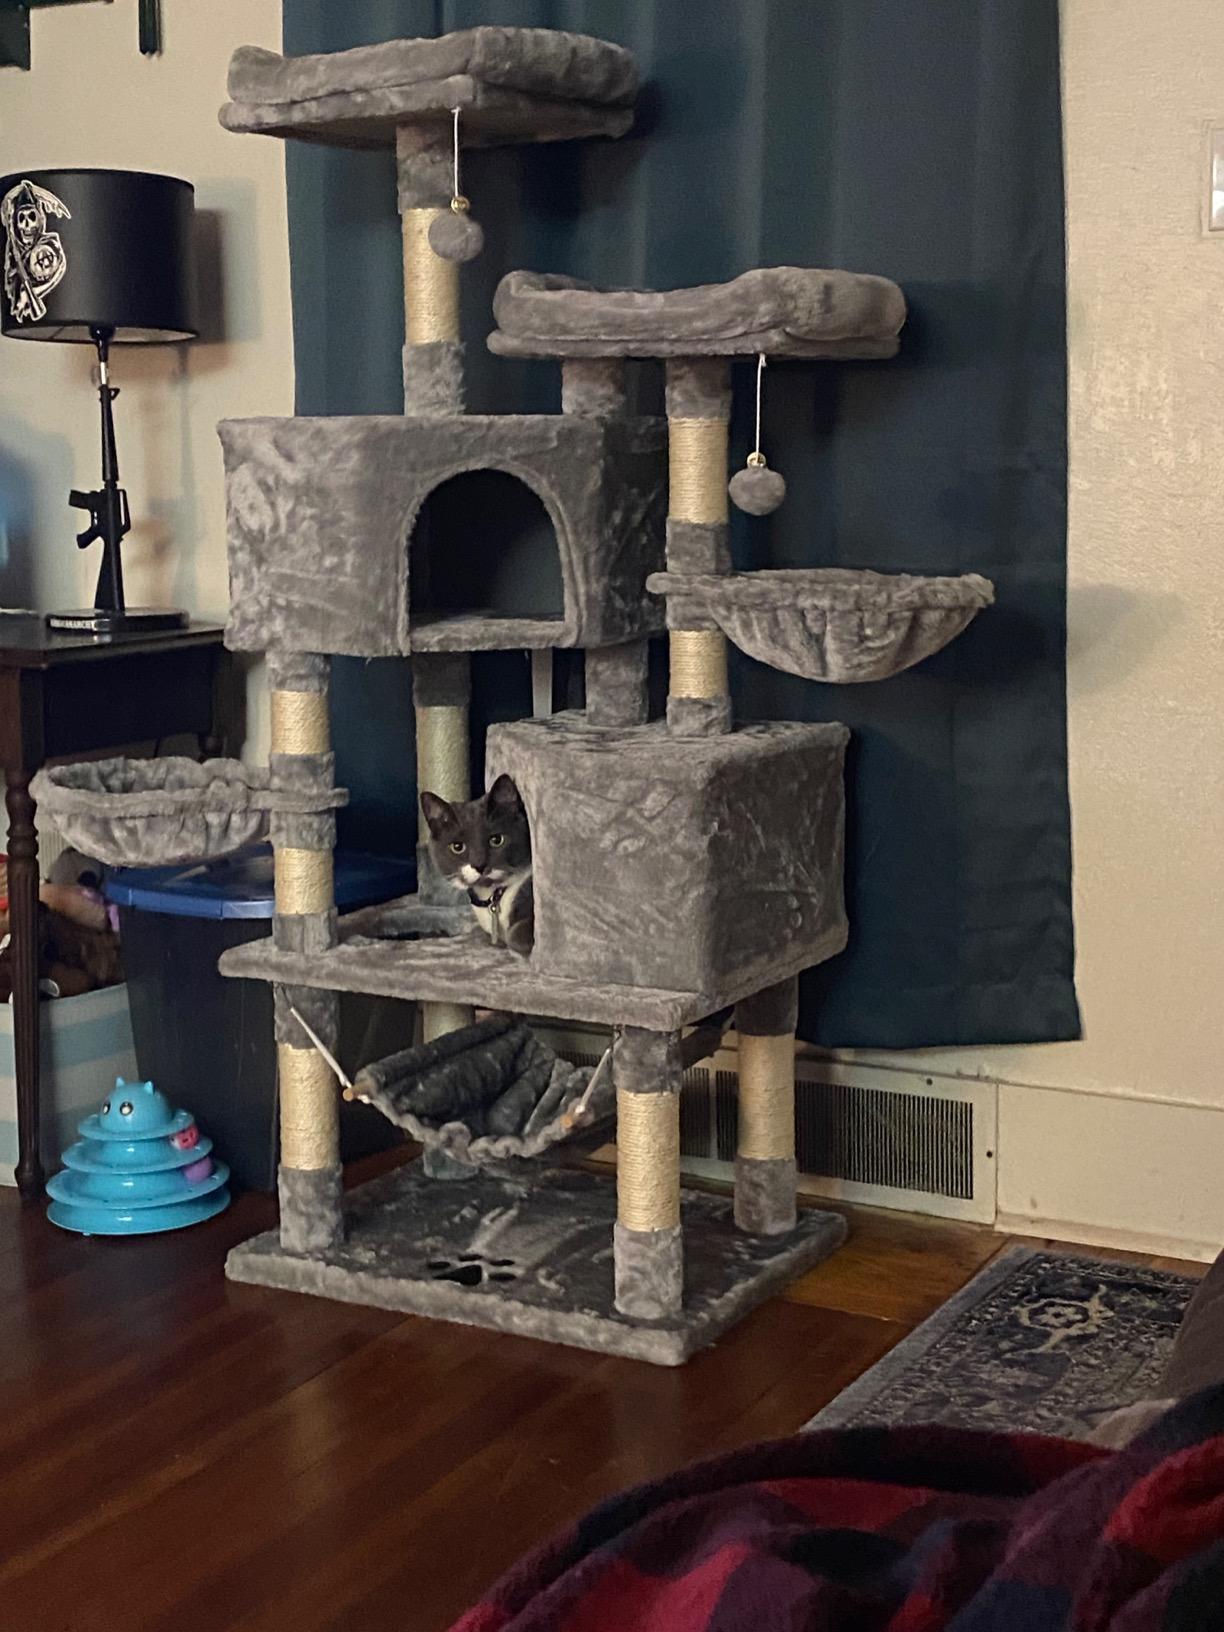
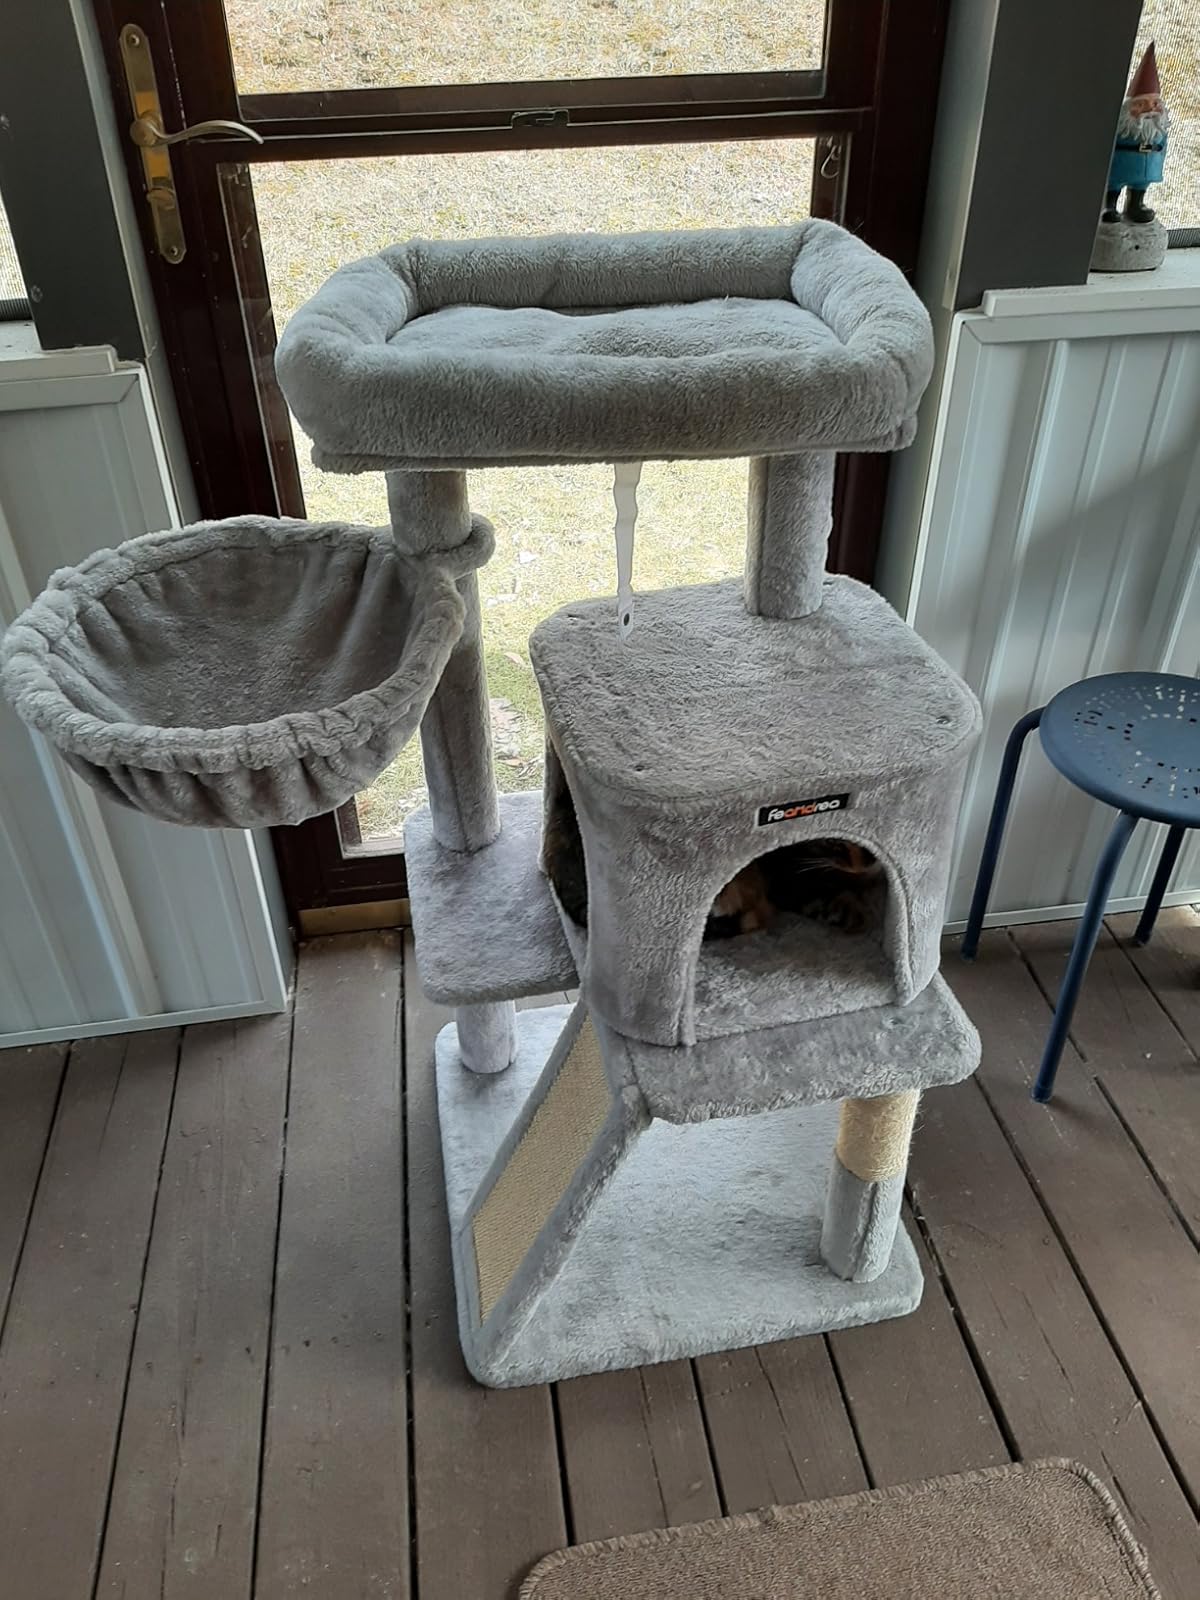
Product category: items_cat tree
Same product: no